Justo Sierra

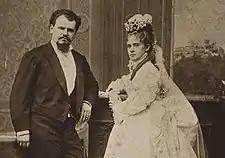
Sierra married Luz Mayora in 1874.

He was the son of Mexican novelist Justo Sierra O'Reilly, who is credited with inspiring his son with the spirit of literature. Sierra moved to Mexico City at the age of 13 in 1861, the year of his father's death, and also, coincidentally, the year of the French intervention in Mexico. Together with his fellow young students, Sierra responded with patriotic fervor to the invasion of his country, and became a lifelong militant liberal.